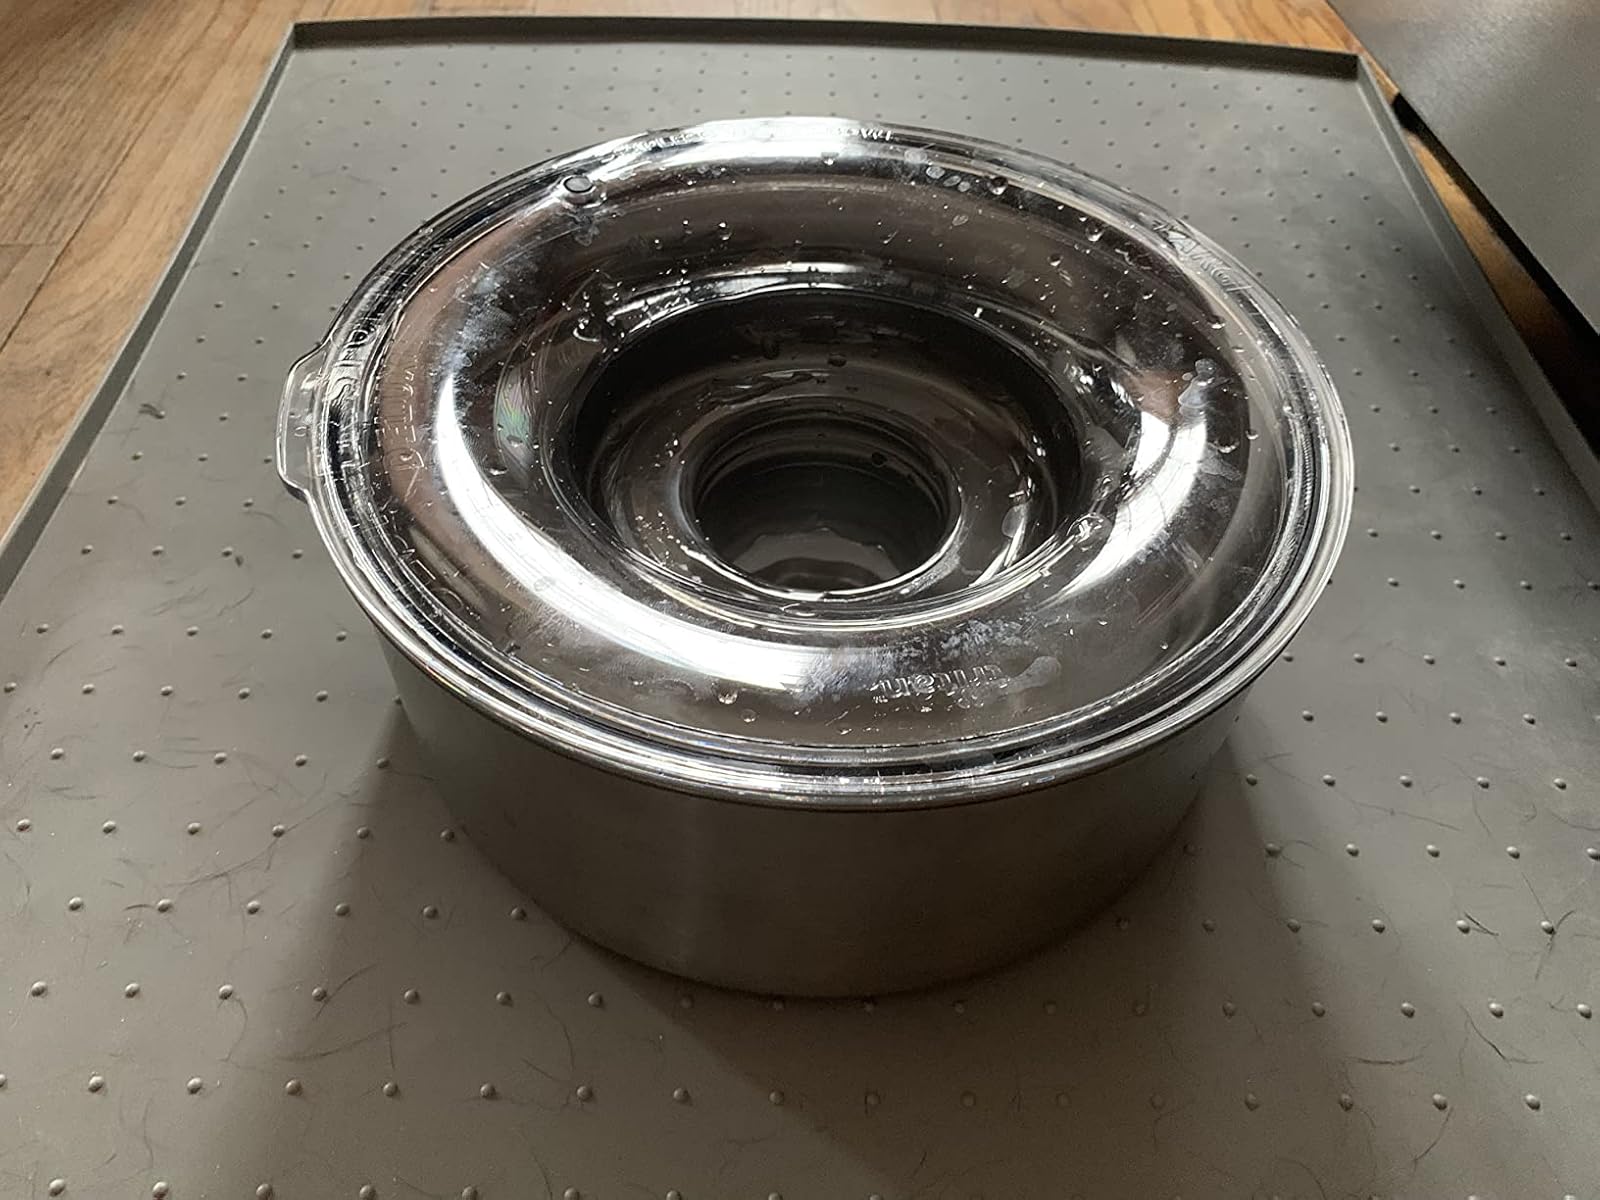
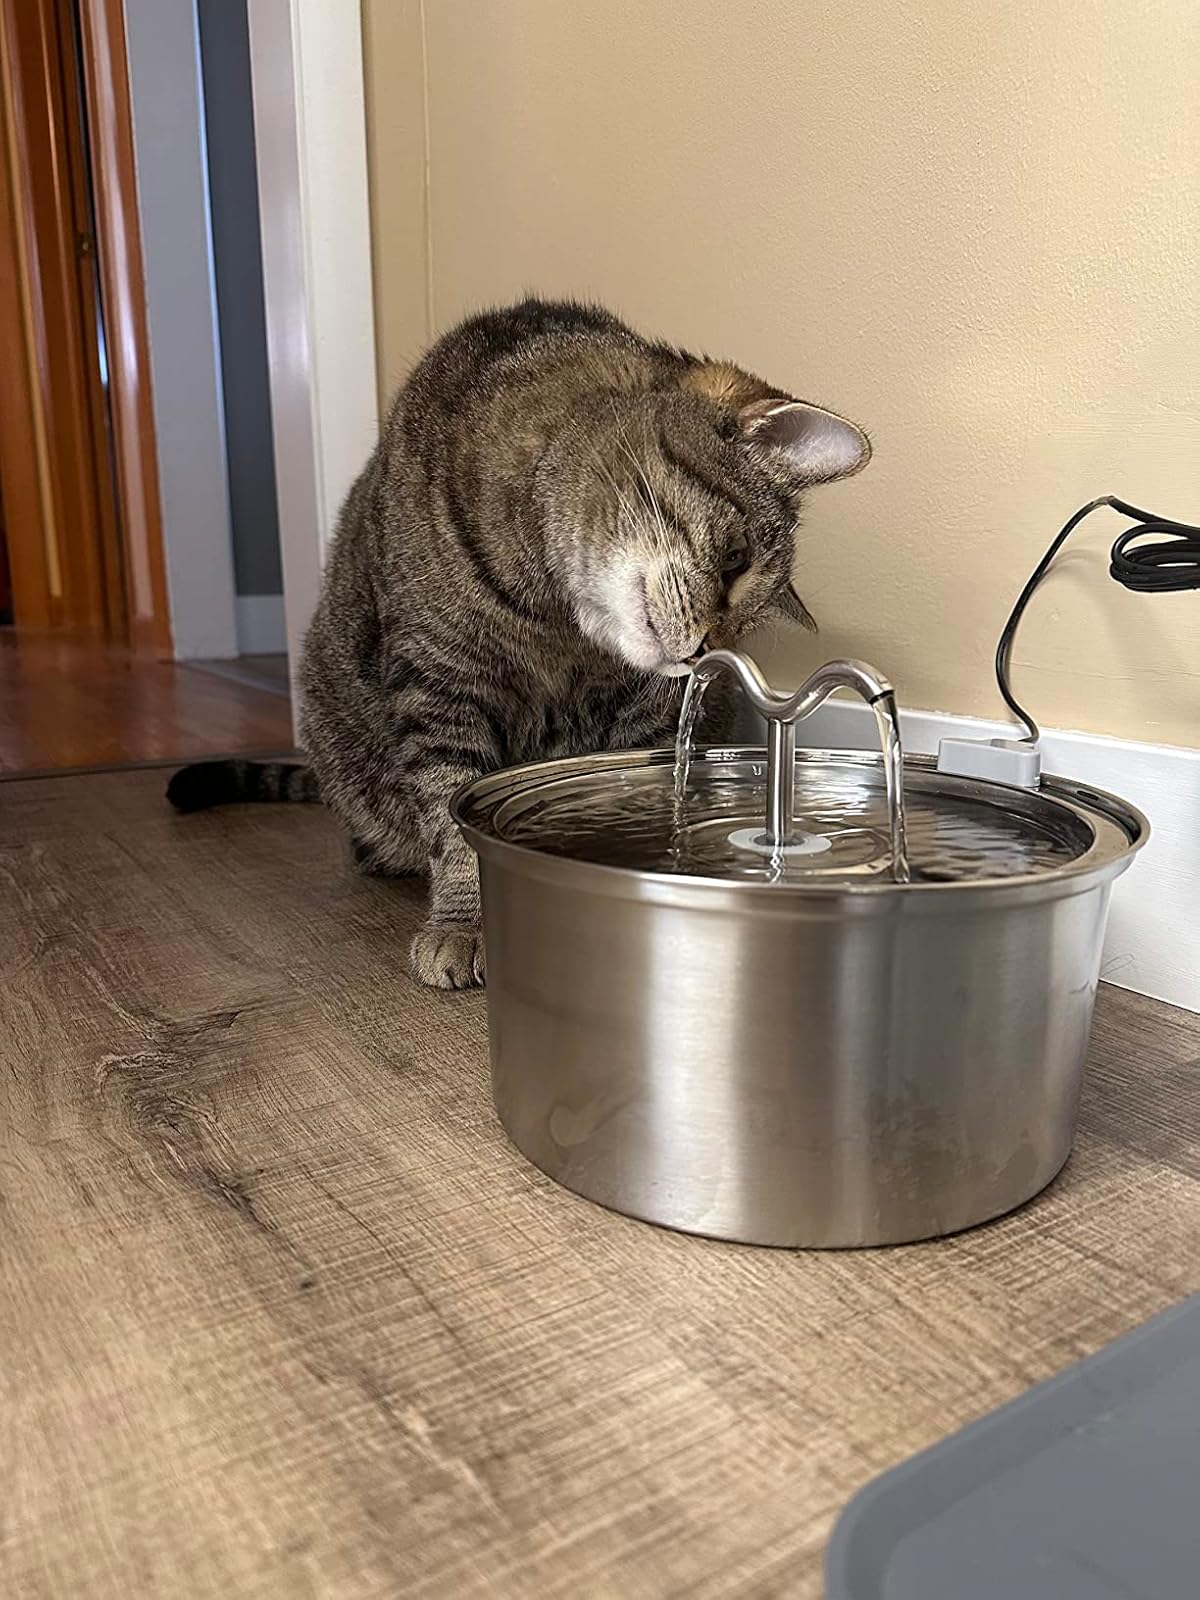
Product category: items_bowl
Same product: no